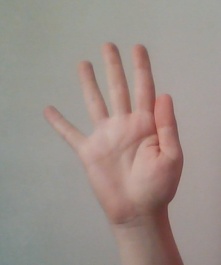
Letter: sheen